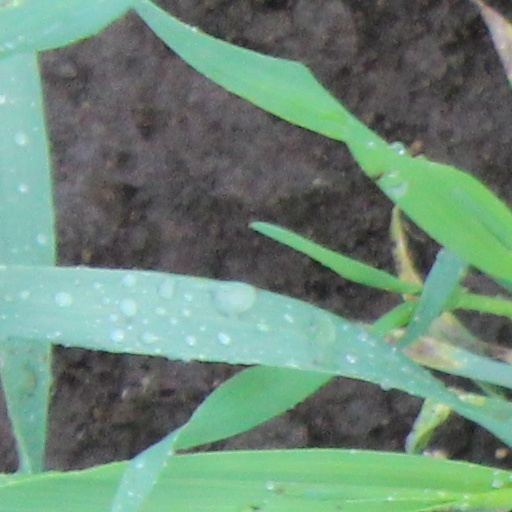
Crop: wheat